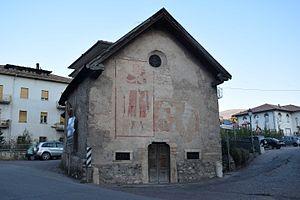
Sanzeno est une commune italienne d'environ 900 habitants située dans la province autonome de Trente dans la région du Trentin-Haut-Adige dans le nord-est de l'Italie.